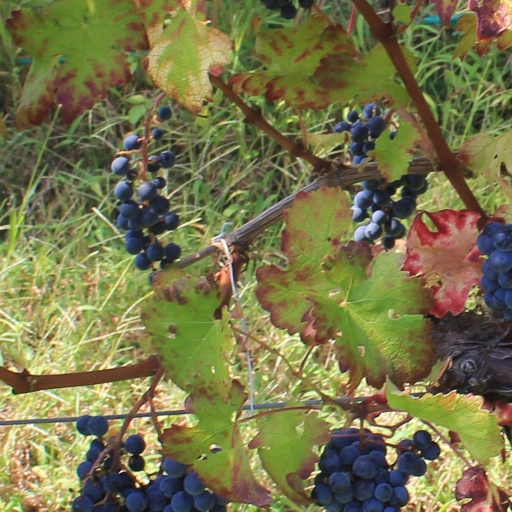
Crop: grape